Zohar

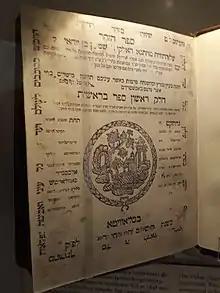
An 1809 edition of the "Zohar", printed in Slavuta, as seen in POLIN Museum of the History of Polish Jews

After the book of the "Zohar" had been printed (in Mantua and in Cremona, in the Jewish years 5318–5320 or 1558–1560? CE), many more manuscripts were found that included paragraphs pertaining to the "Zohar" which had not been included in printed editions. The manuscripts pertained also to all parts of the "Zohar"; some were similar to "Zohar" on the Torah, some were similar to the inner parts of the "Zohar" ("Midrash haNe'elam, Sitrei Otiyot" and more), and some pertained to "Tikunei haZohar". Some thirty years after the first edition of the "Zohar" was printed, the manuscripts were gathered and arranged according to the "parashiyot" of the Torah and the megillot (apparently the arrangement was done by the Kabbalist, Avraham haLevi of Tsfat), and were printed first in Salonika in Jewish year 5357 (1587? CE), and then in Kraków (5363), and afterwards in various editions.